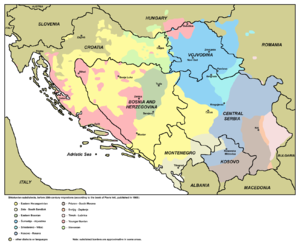
Le chtokavien, est le principal des trois dialectes de la langue serbo-croate, les deux autres dialectes étant le kaïkavien de Croatie septentrionale et le tchakavien d'Istrie et des îles dalmates. Le chtokavien est parlé dans la moitié de la Croatie, en Zagora, à Dubrovnik et dans ses environs, en Herzégovine, en Bosnie centrale, en Serbie dans la majorité du pays et au Monténégro. C’est la base sur laquelle est fondée la langue standard que les linguistes nomment « serbo-croate » et que géographes et statisticiens désignent par l'acronyme « BCMS » issu de ses quatre dénominations politiques officielles : bosnien, croate, monténégrin et serbe.